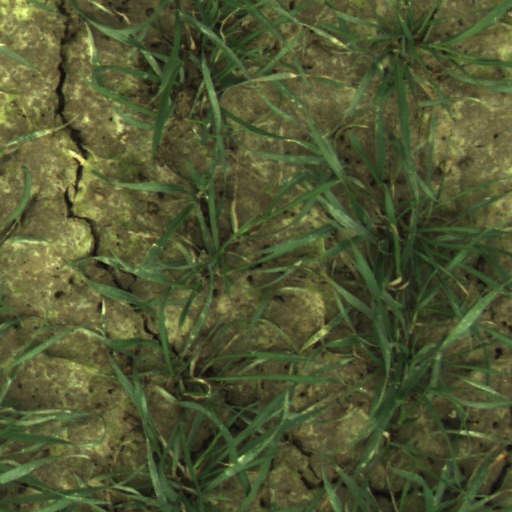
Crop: wheat